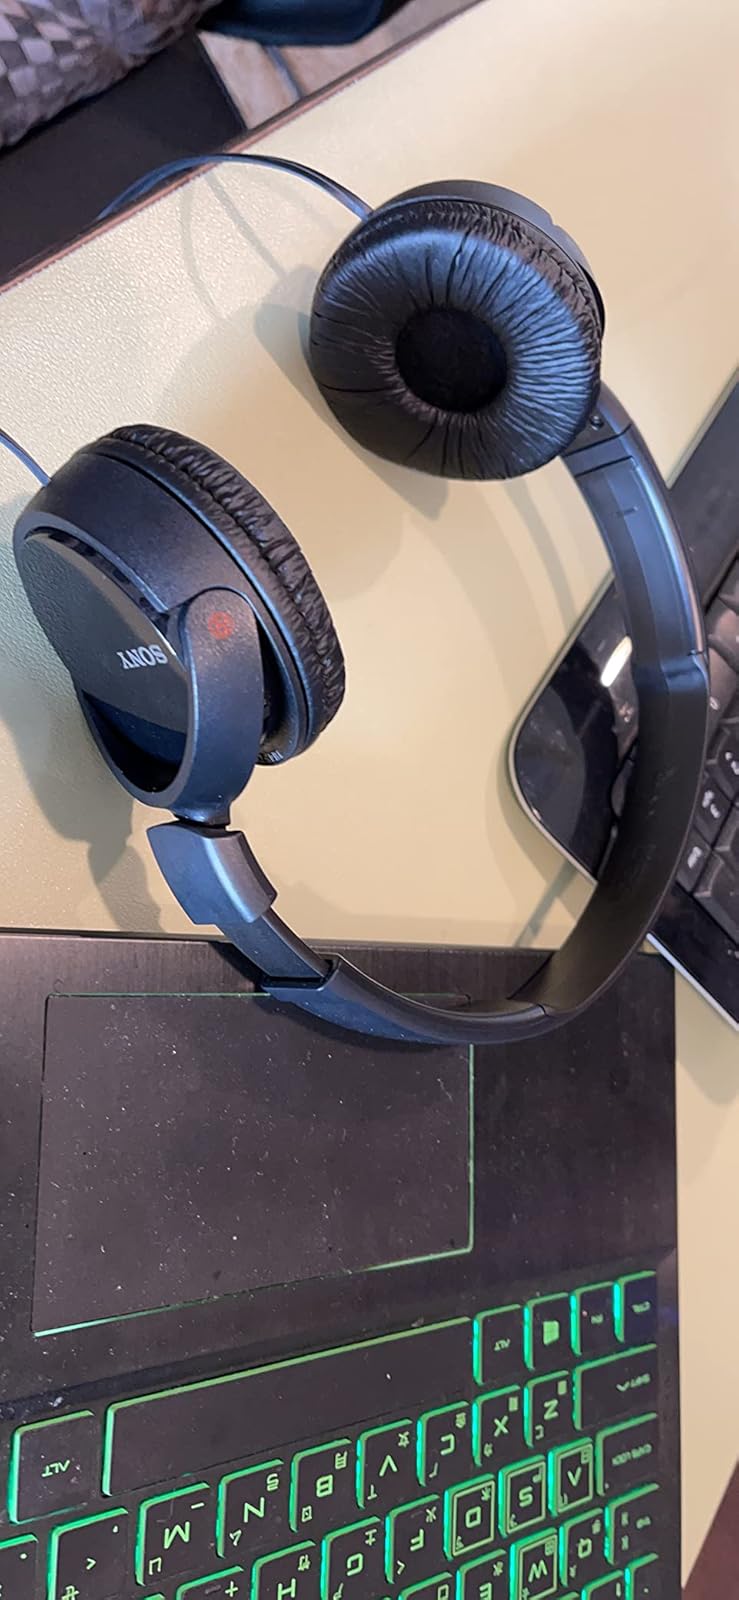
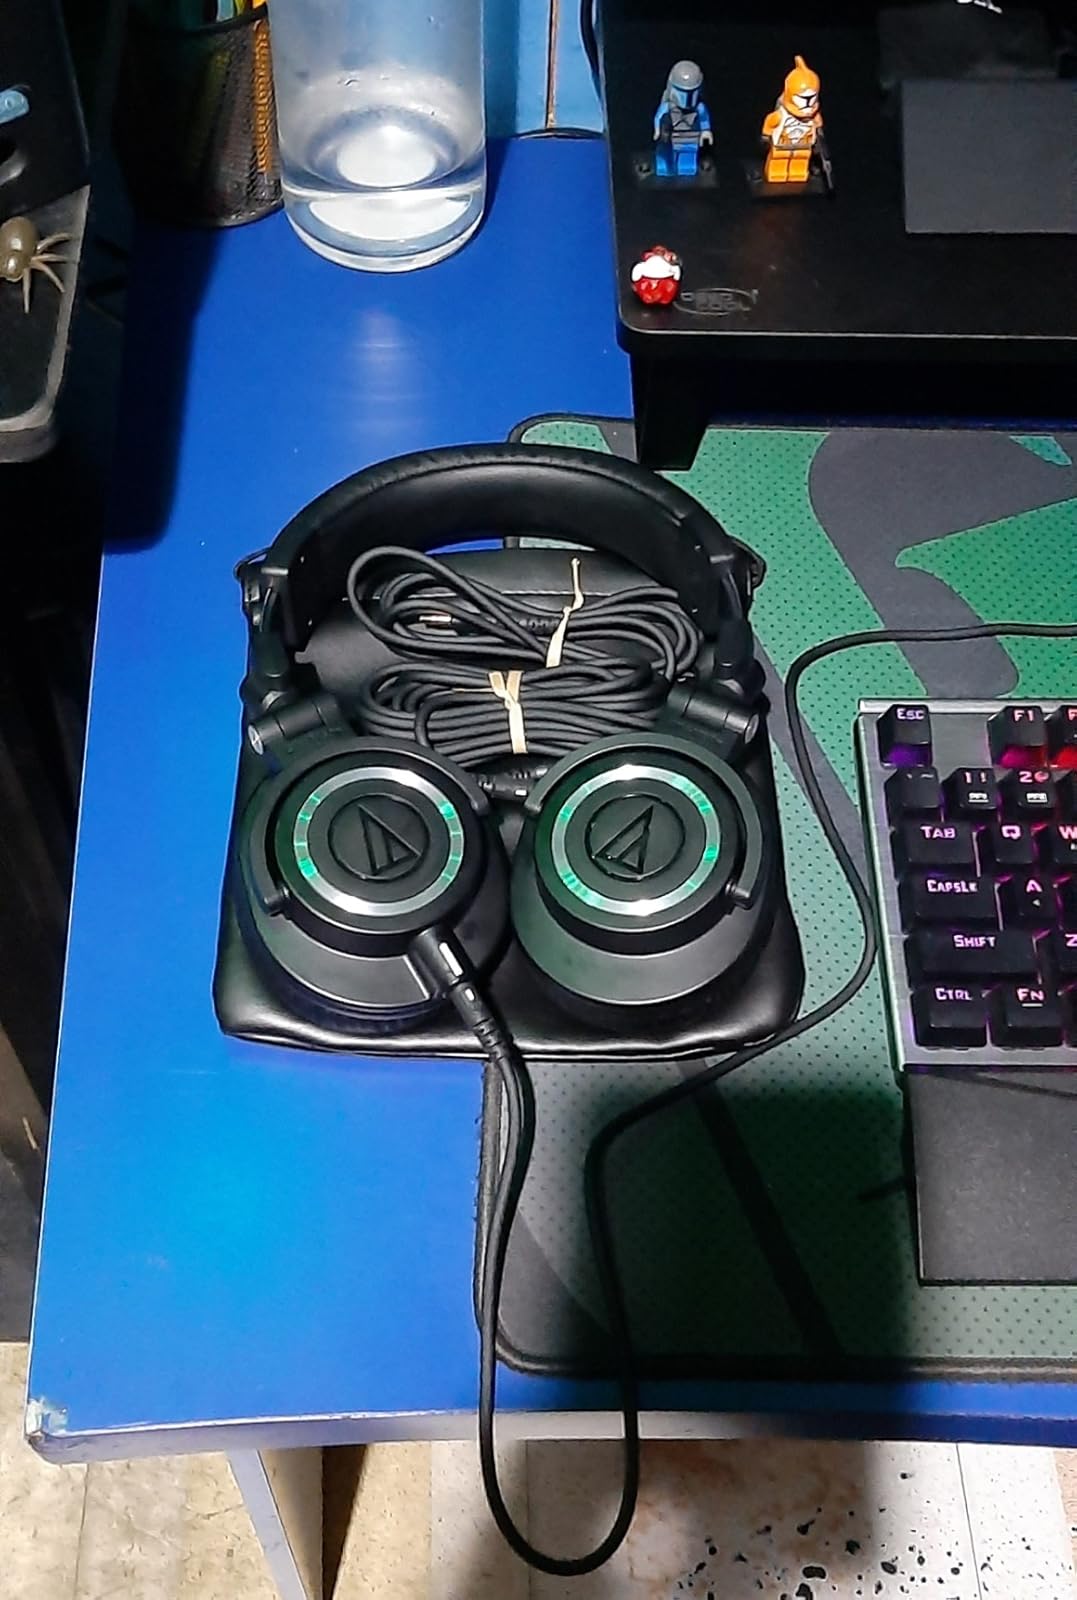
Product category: headphones
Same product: no